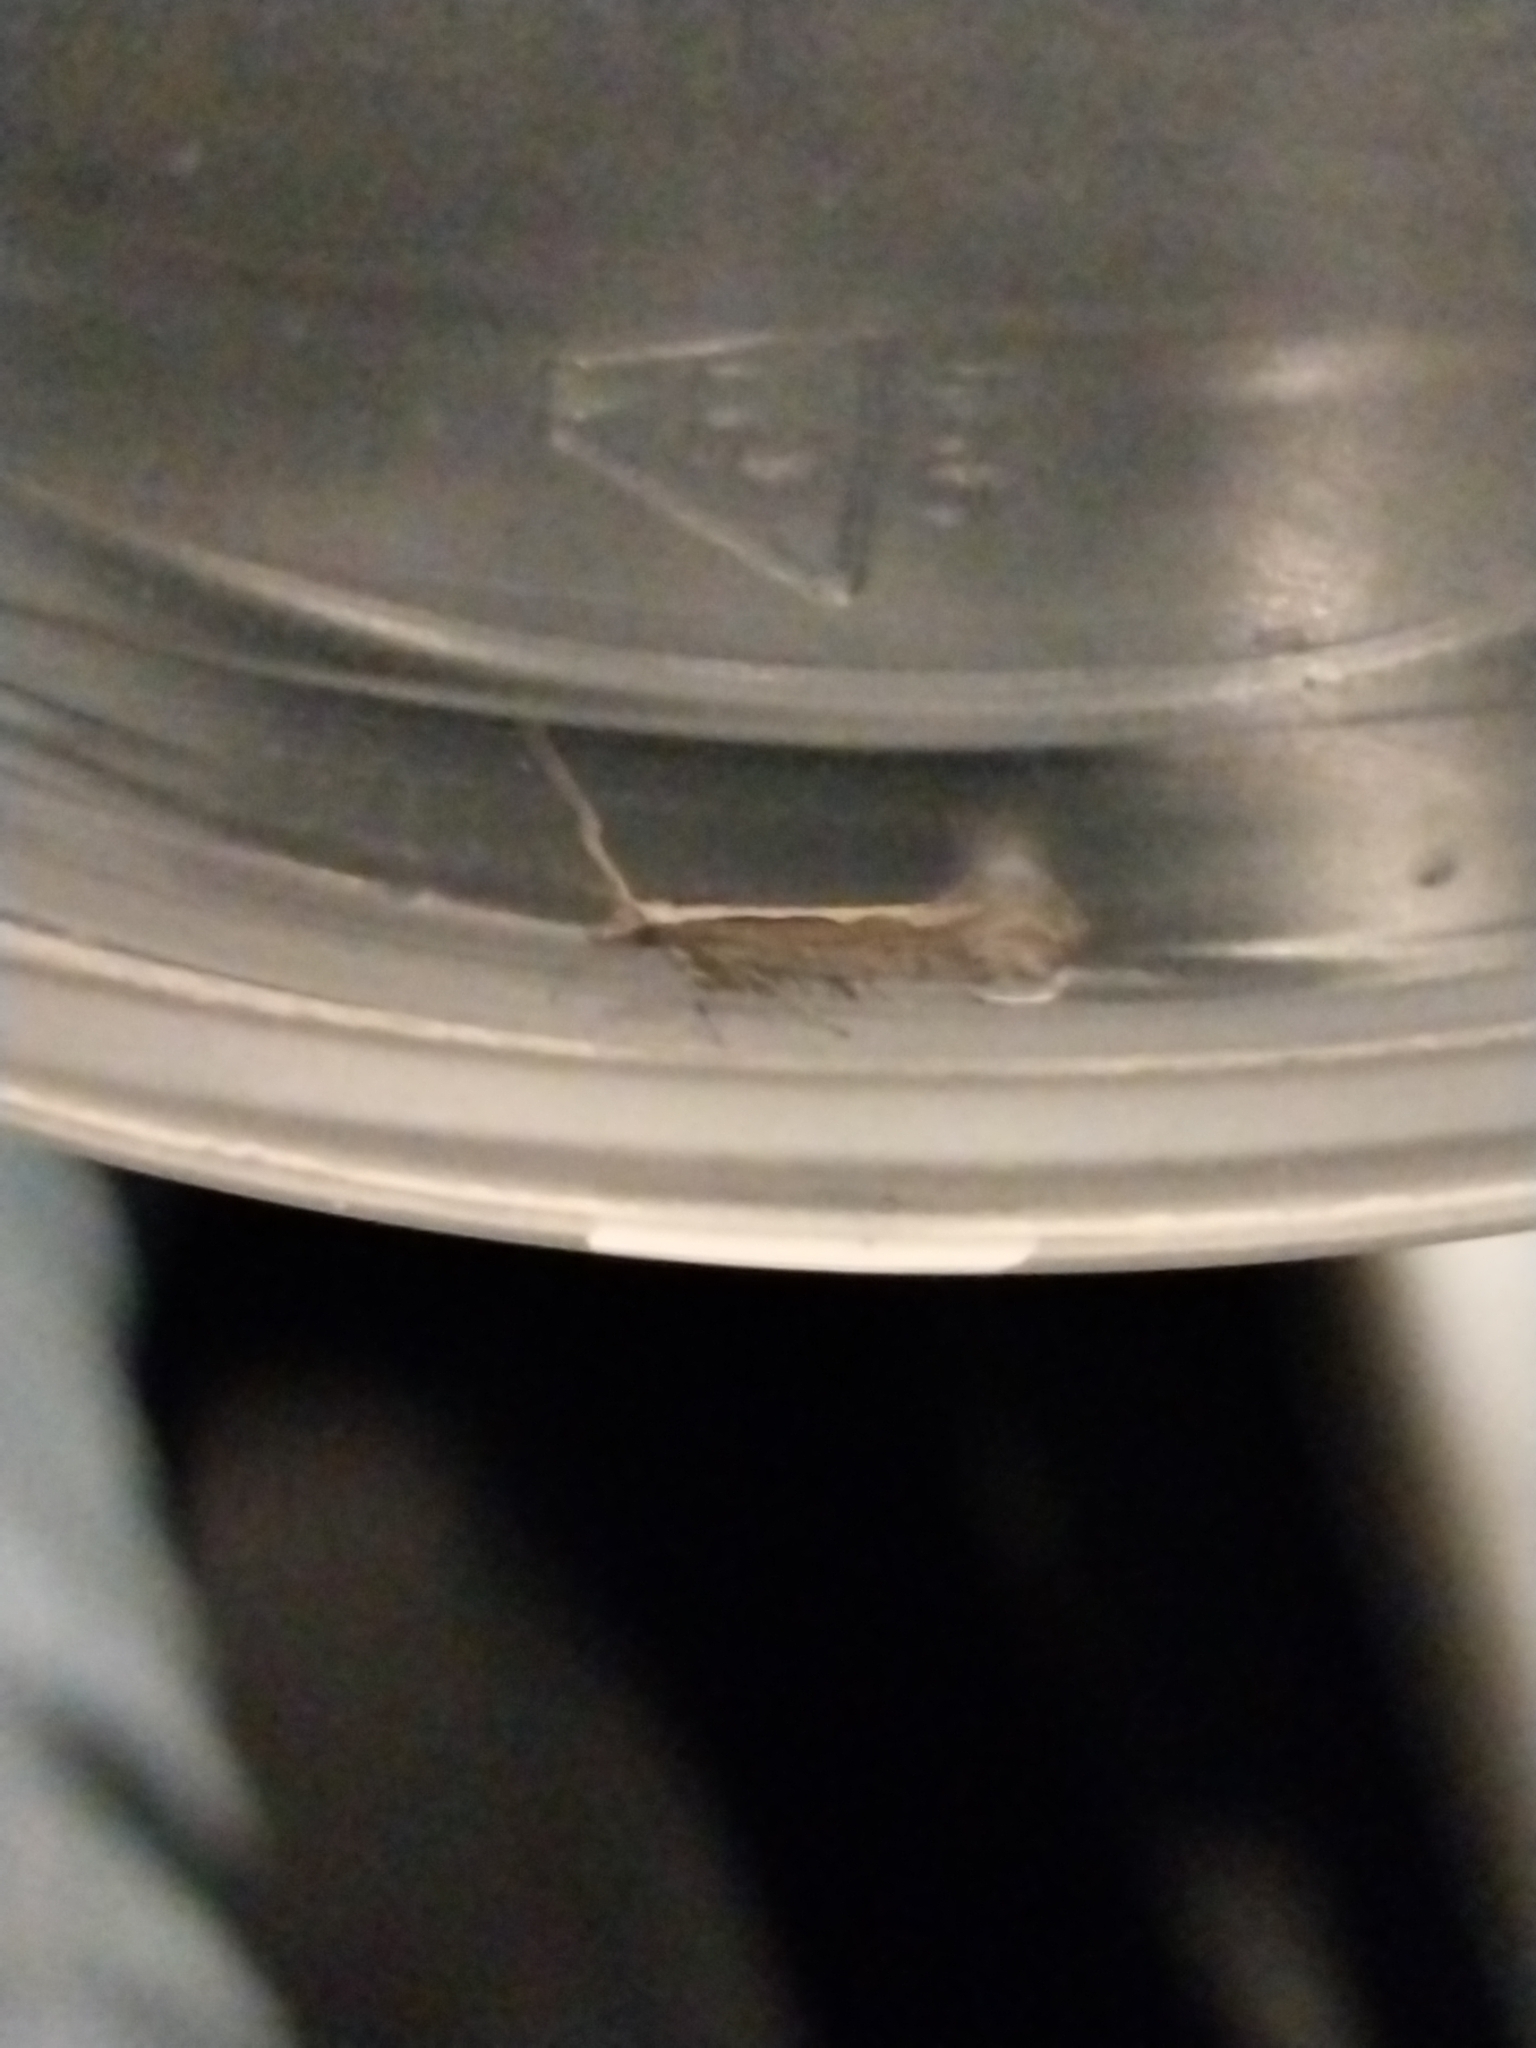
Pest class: diamondback_moth